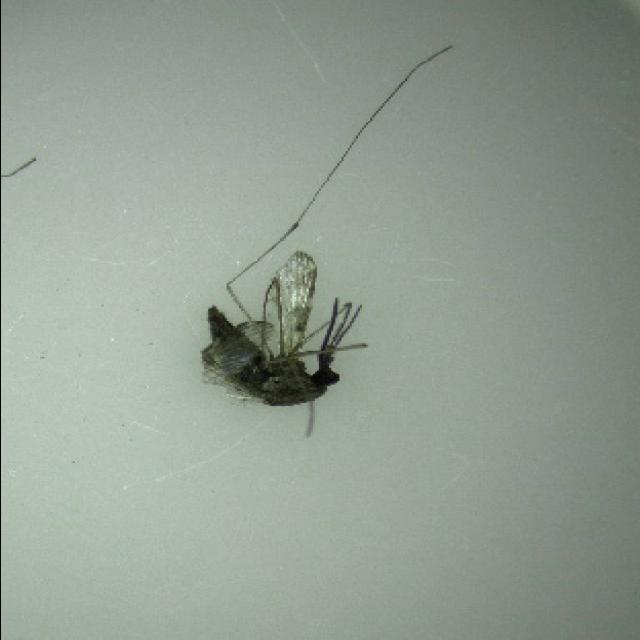
Species: anopheles_sinensis